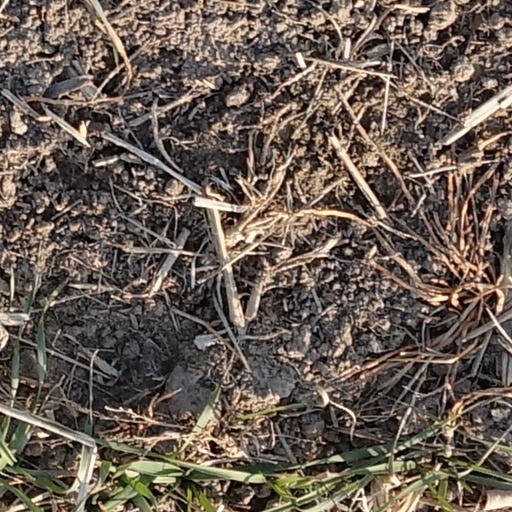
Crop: wheat